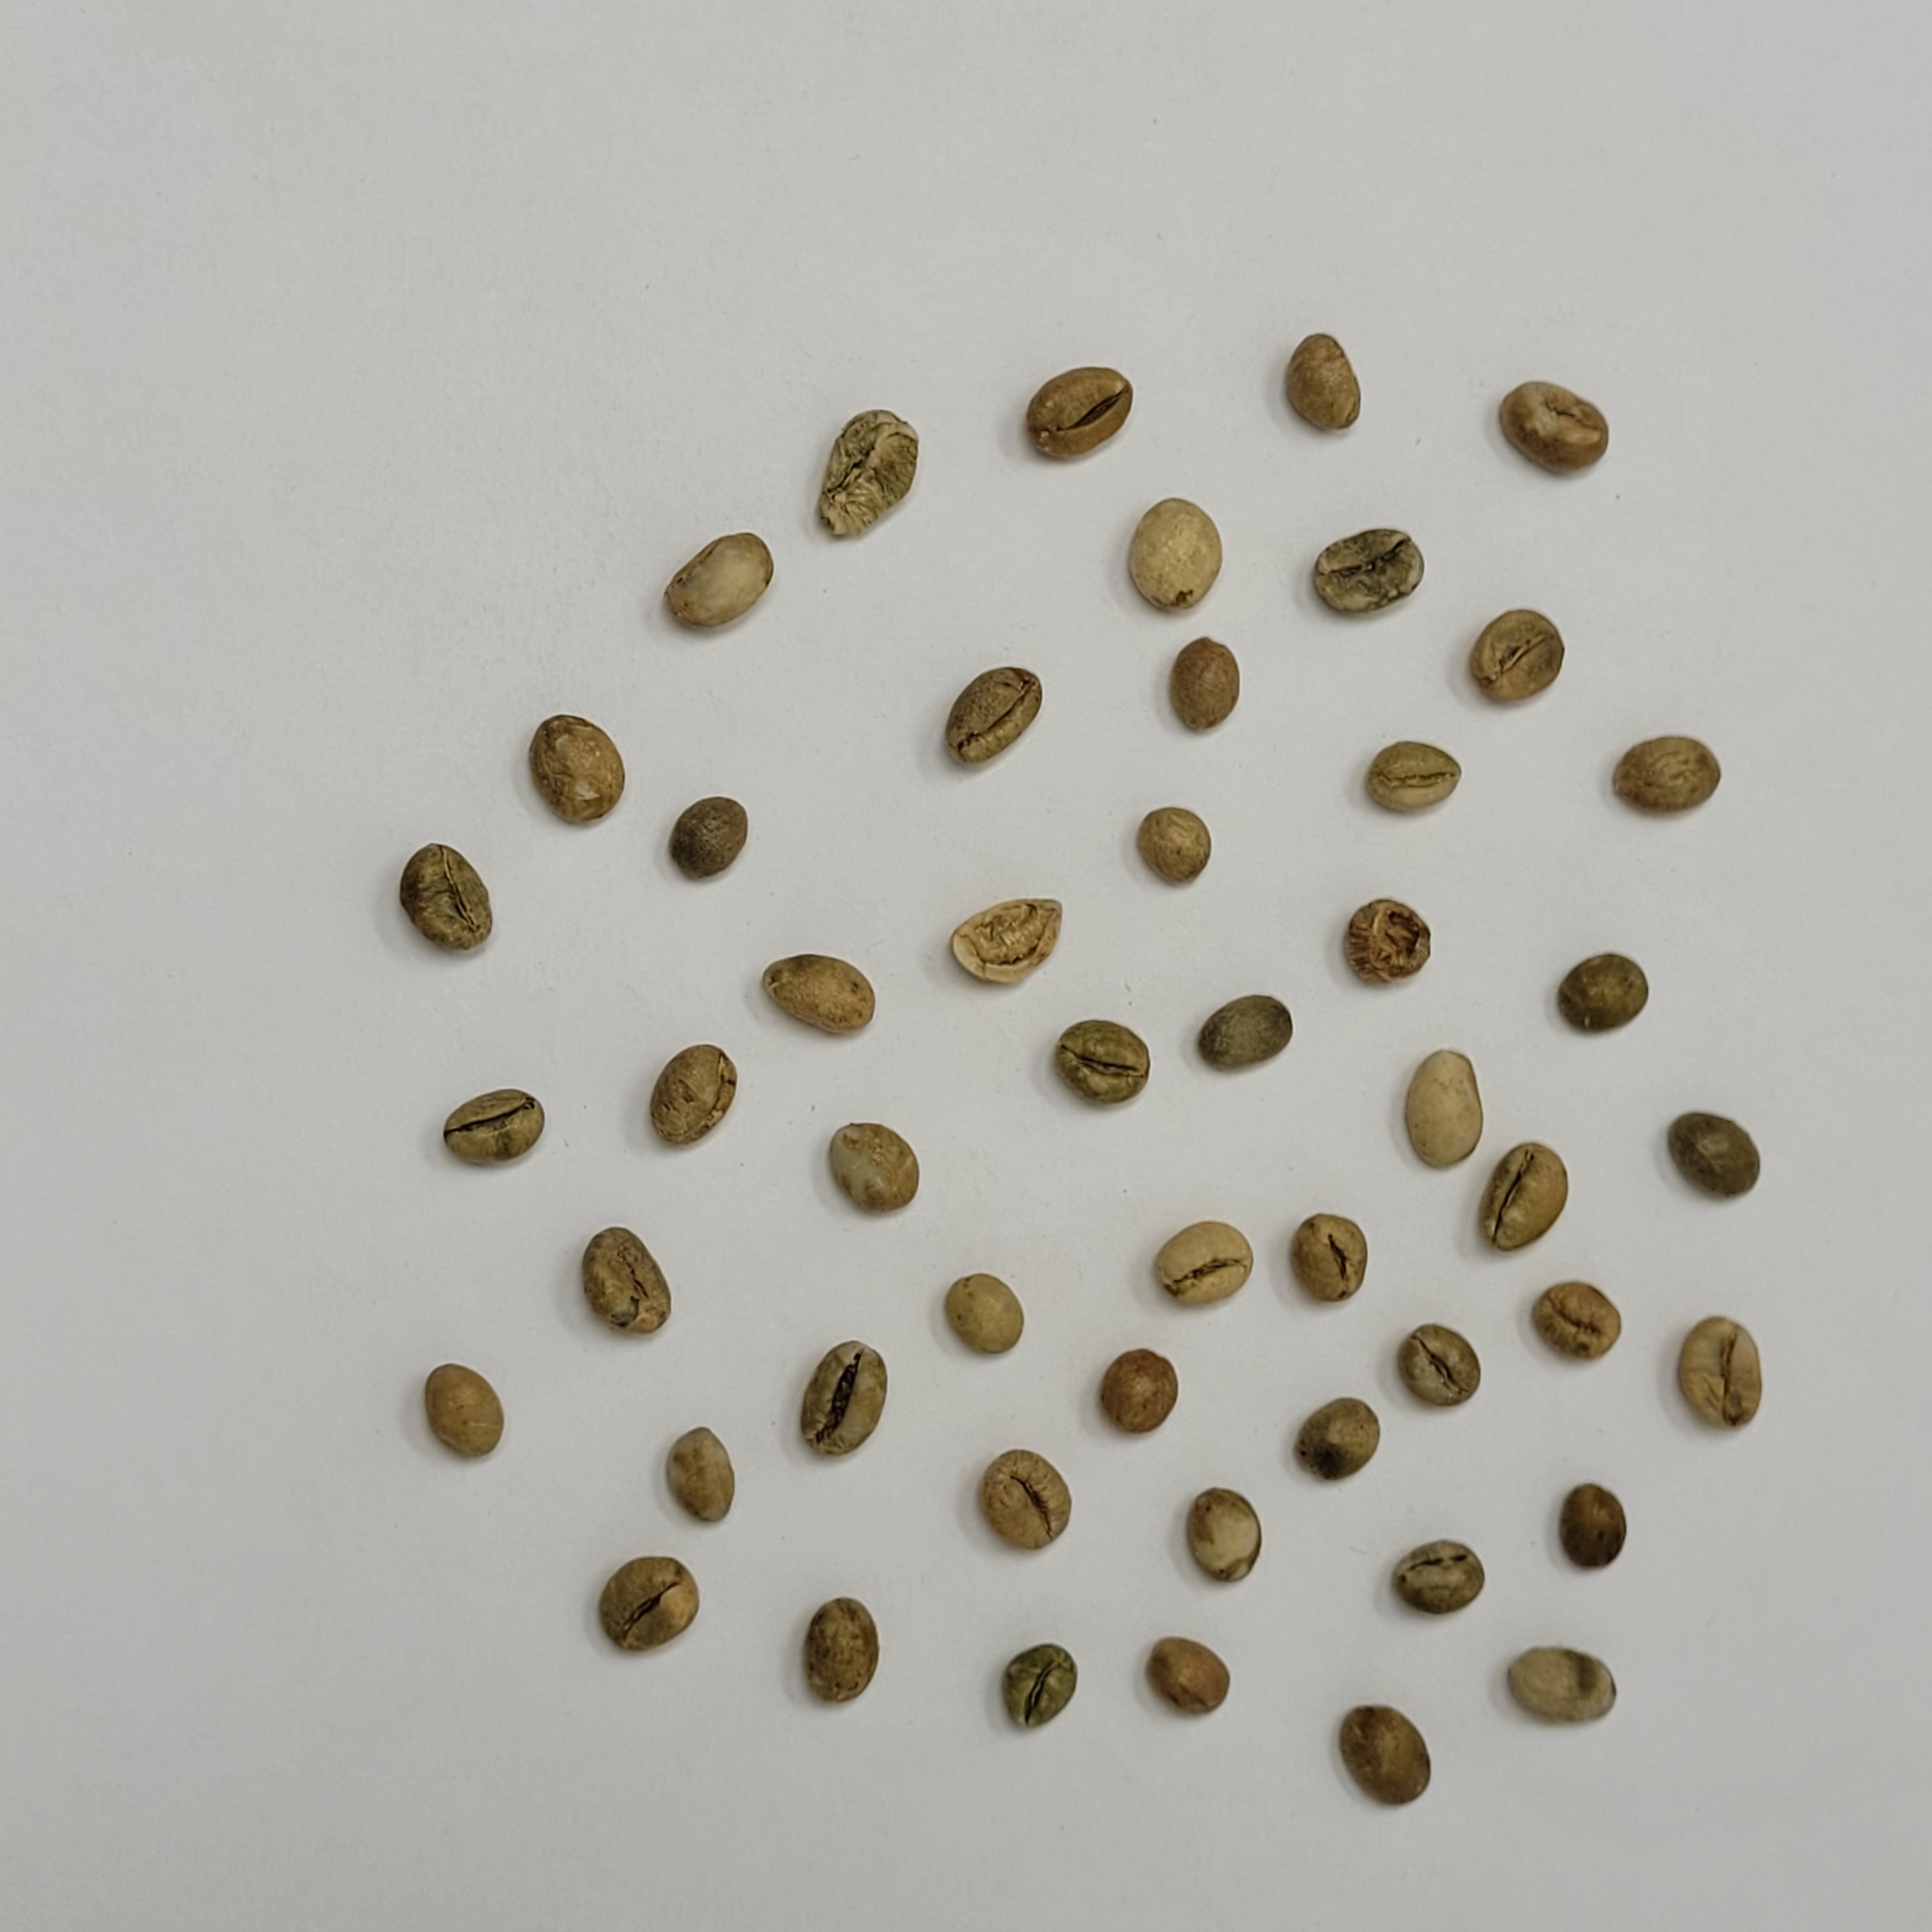
Coffee bean quality grade: PB-I